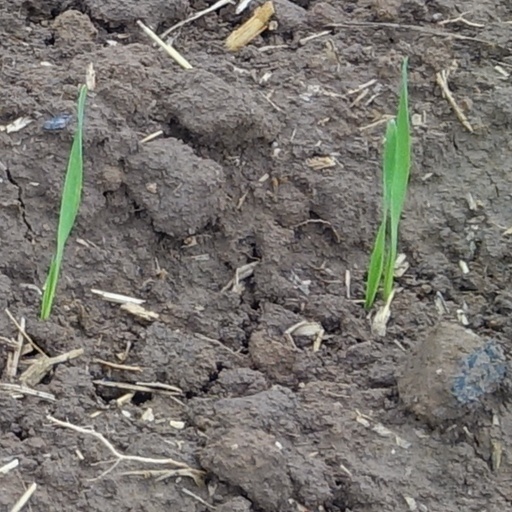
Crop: wheat